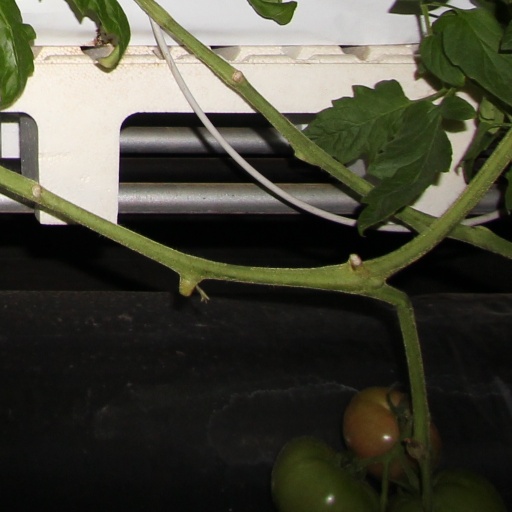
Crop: tomato